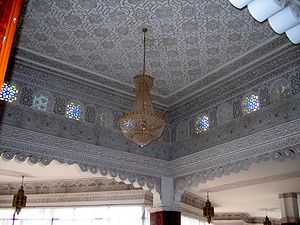
Loft (flade)
Dekoreret loft.
Et loft er betegnelse for den overliggende flade i et rum eller værelse i en bygning.